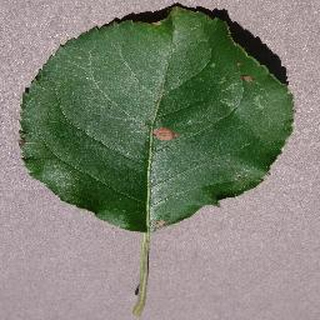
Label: apple_black_rot